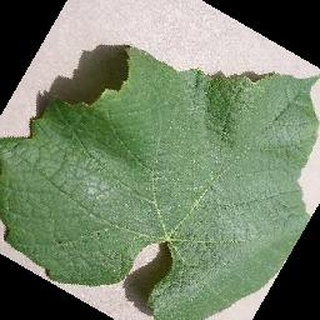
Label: healthy_grape